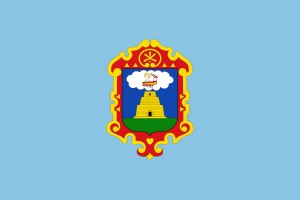
Slaget ved Ayacucho / Ayacuchos betydning / Navnet "Ayacucho"
Ayacuchos flag.
Slaget ved Ayacucho var et afgørende slag under den peruanske uafhængighedskrig som en del af den Spansk-amerikanske frihedskrig, og fandt sted nær småbyen Quinua i Perús højland, 37 km fra byen Ayacucho. Dette var slaget, som ikke blot afgjorde Perus selvstændighed, men som i vid udstrækning sikrede selvstændighed for hele spansk Sydamerika, og var dermed det sidste store slag under de sydamerikanske selvstændighedskrige.